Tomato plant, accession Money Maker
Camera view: tilt-top (135 deg); turntable rotation: 150 degrees
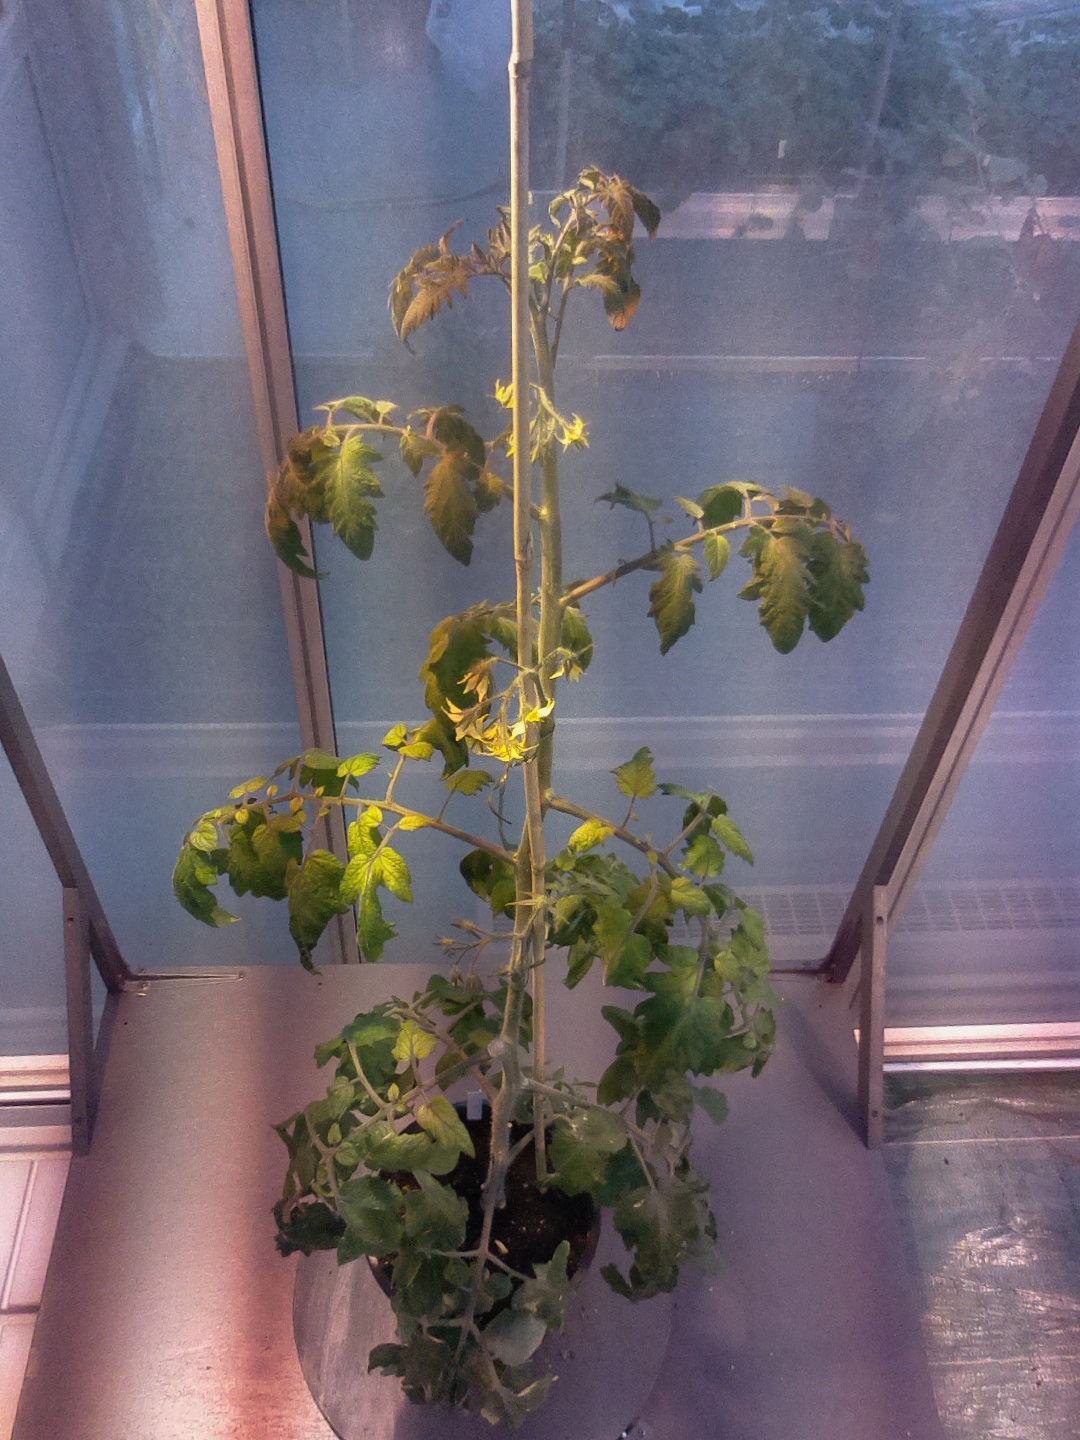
BBCH growth stage 68: Full flowering, 80%-90% of flowers open, more petals falling